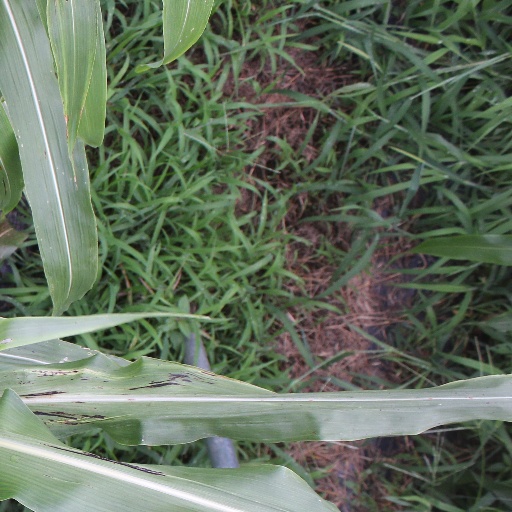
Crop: sorghum